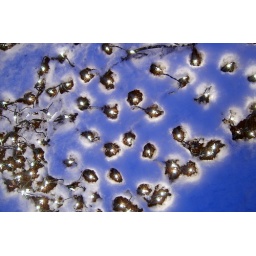
Christmas decor covered in snow outside an office building